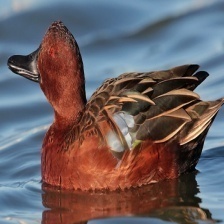
Species: CINNAMON TEAL
Scientific name: ANAS CYANOPTERA
ImageNet parent category: drake